Joseph P. Iddings

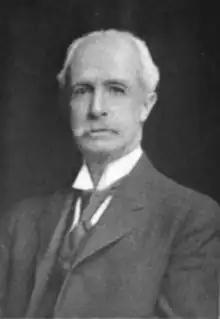

Joseph Paxson Iddings (January 21, 1857 – September 8, 1920) was an American geologist and petrologist.